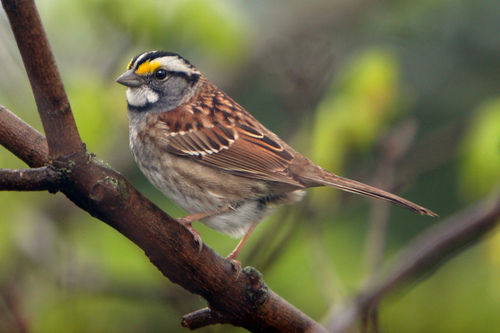
this bird has a light brown belly and breast with black stripes in its crown.
this bird has a yellow superciliary, a white throat, and a brown spotted back.
the bird has a brown body with a black and white striped crown and yellow details.
this bird is brown, white, and black in color with a stubby beak, and black eye rings.
the body and wings of this bird are quite ordinary light brown in color while the head is a mix of white, yellow, black, and grey.
a brownish bird with yellow above its eyes.
this bird has a yellow white and black crown with a grey bill and tan feet.
this bird has bright yellow eyebrows, black stripes on its crown and a white throat with brown wings.
this bird has a grayish white belly, orangish brown wings, and a gray and yellow crown.
this bird is white with brown and has a very short beak.
Species: White Throated Sparrow